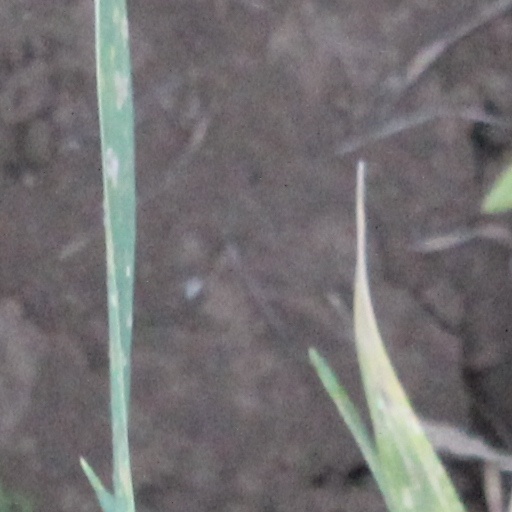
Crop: wheat